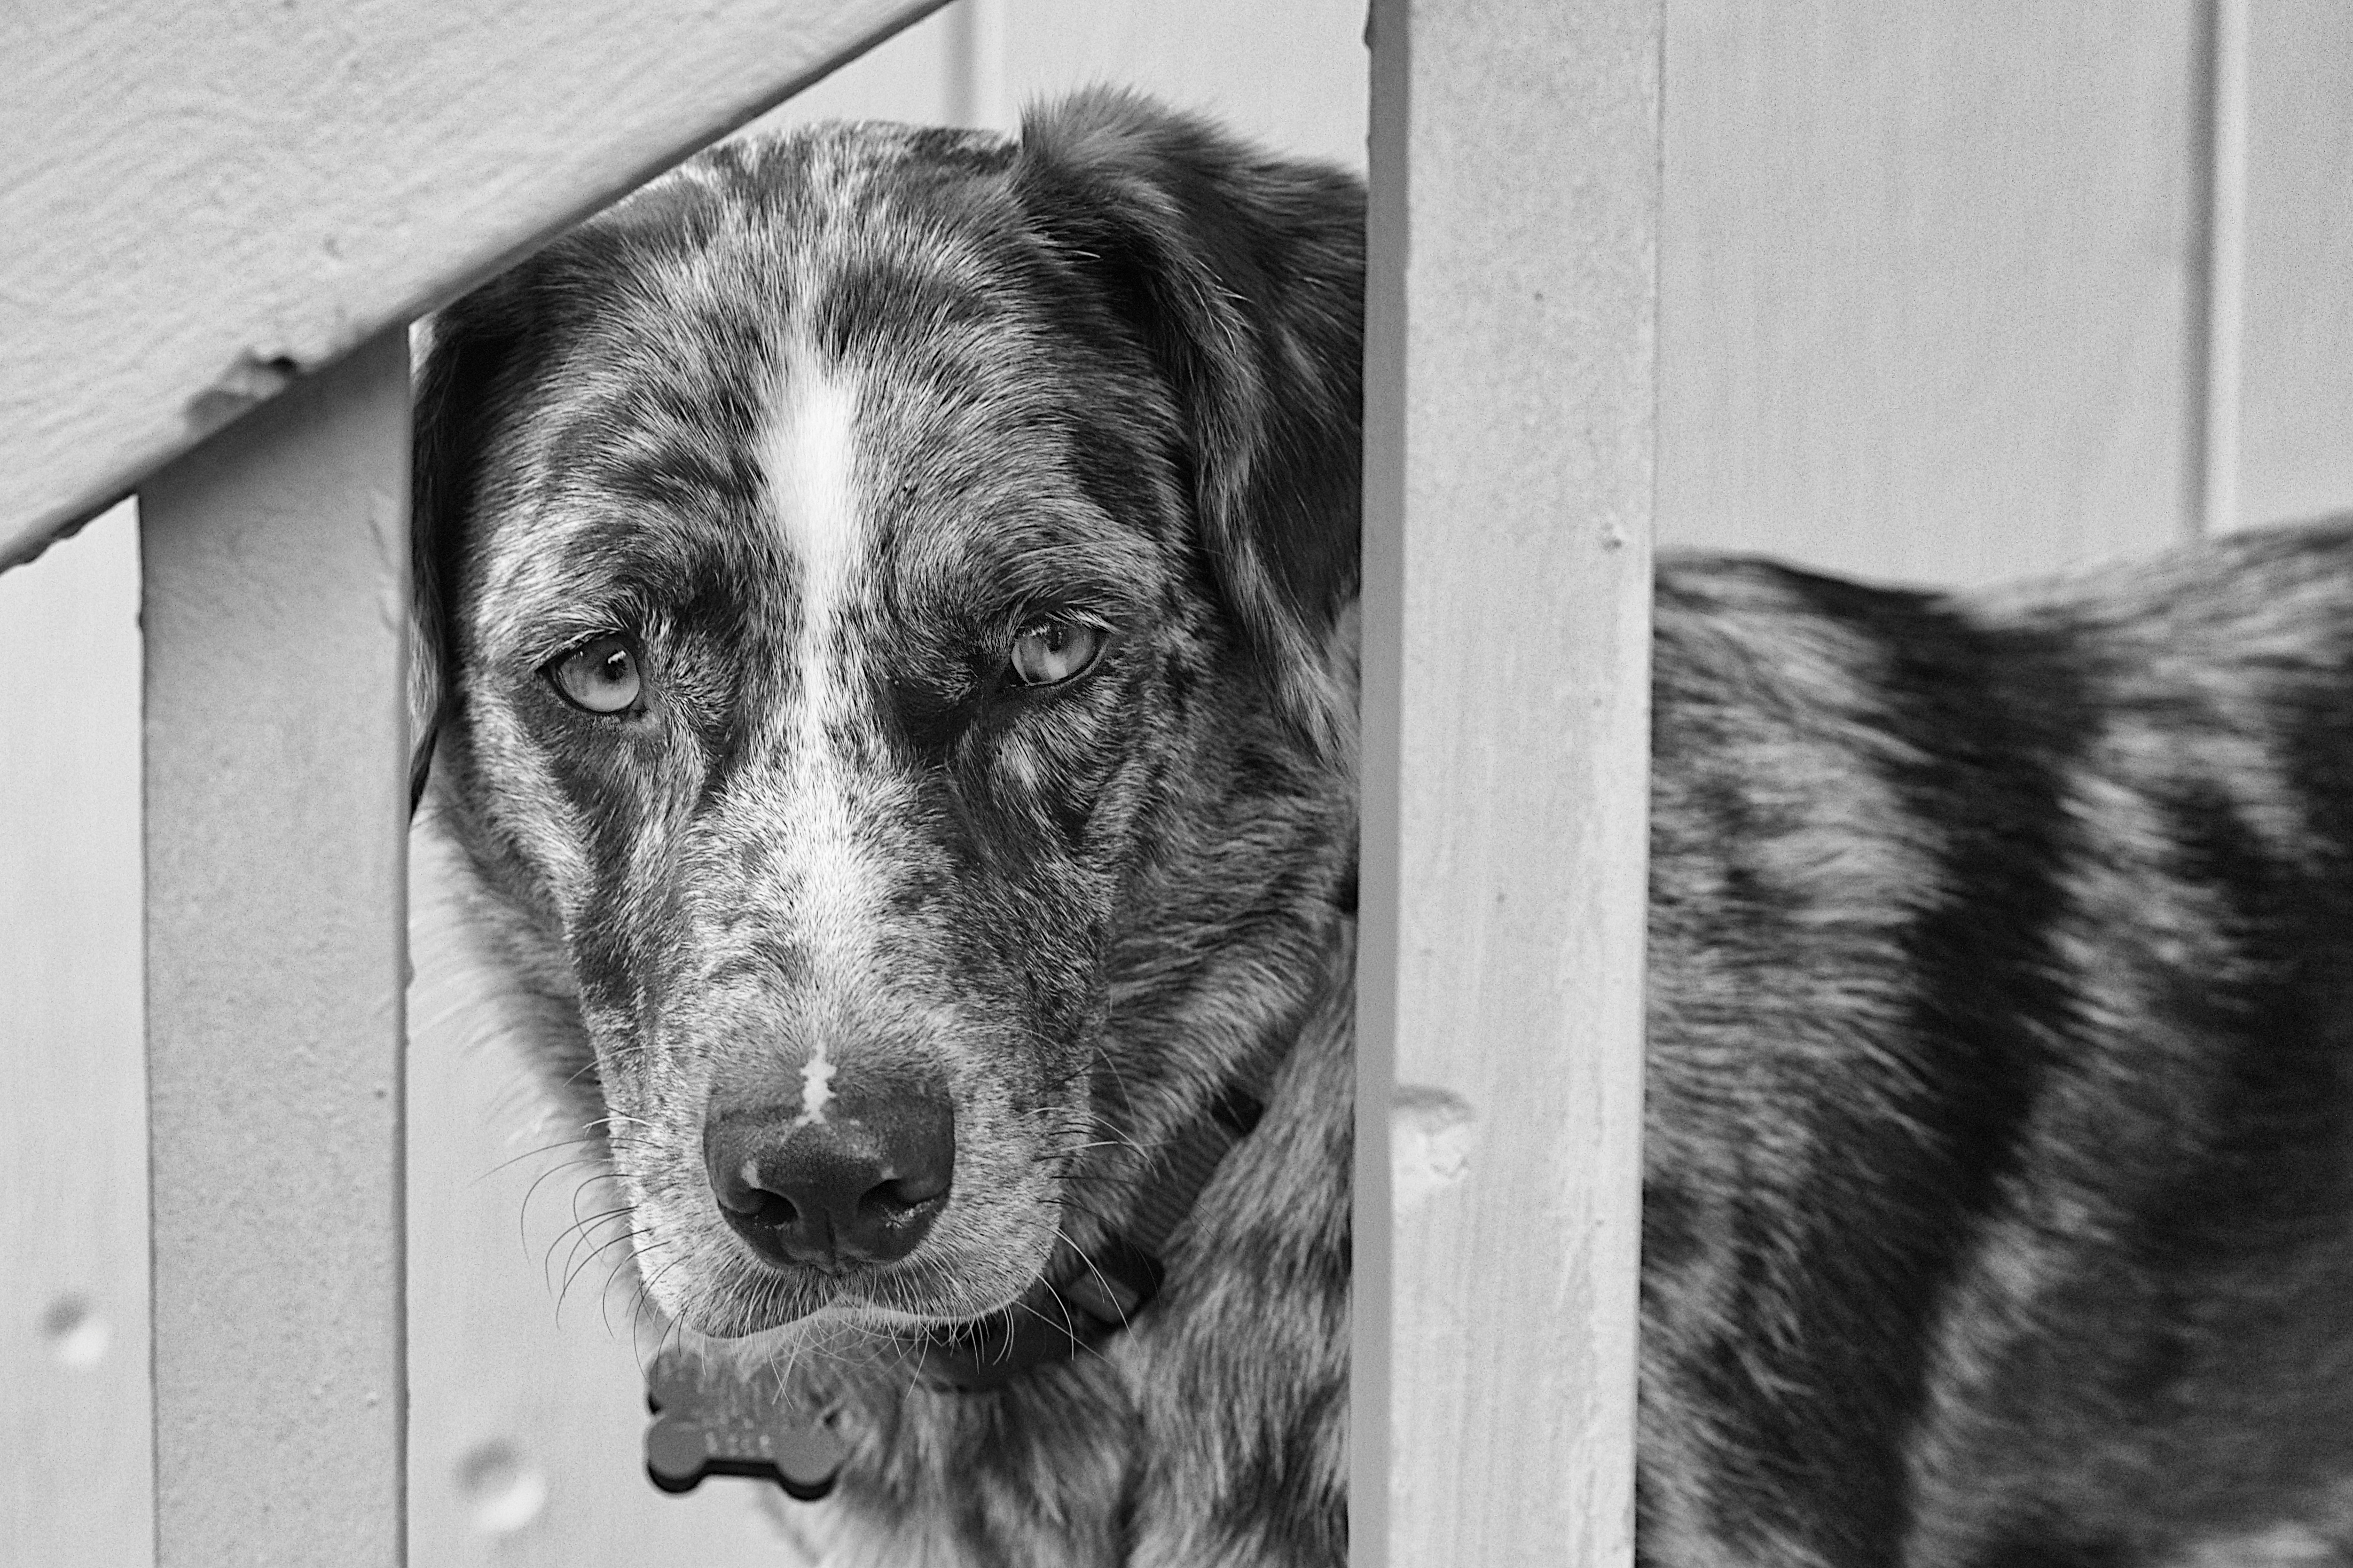
black and white, white, puppy, dog, mammal, black, monochrome, vertebrate, felixbw, animal shelter, monochrome photography, street dog, dog like mammal